Cervical screening

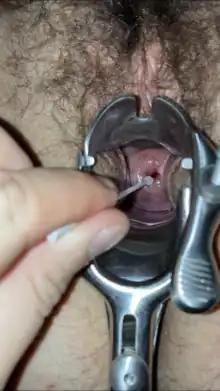
Sample collection for thin-prep-cytology from the cervix uteri of a 39-years-old multiparous woman. The cervical brush is visible just before entering the cervix uteri.

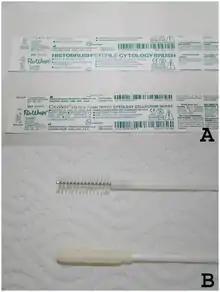
Brush utilized in cervical screening exams to collect samples.

The procedures for testing women using Pap smear, liquid-based cytology, or HPV testing are similar. A sample of cells is collected from the cervix using a spatula or small brush. The cells are then checked for any abnormalities.